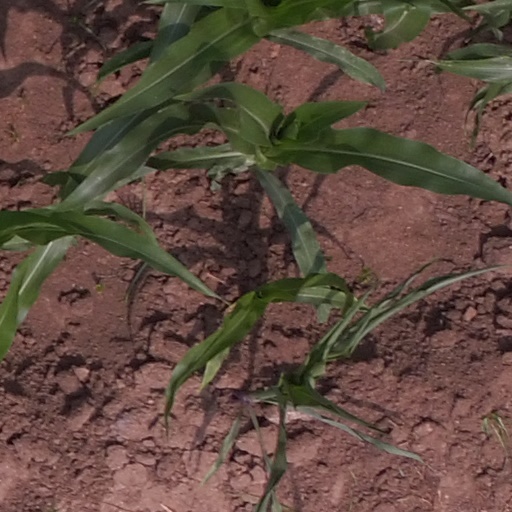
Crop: maize; corn